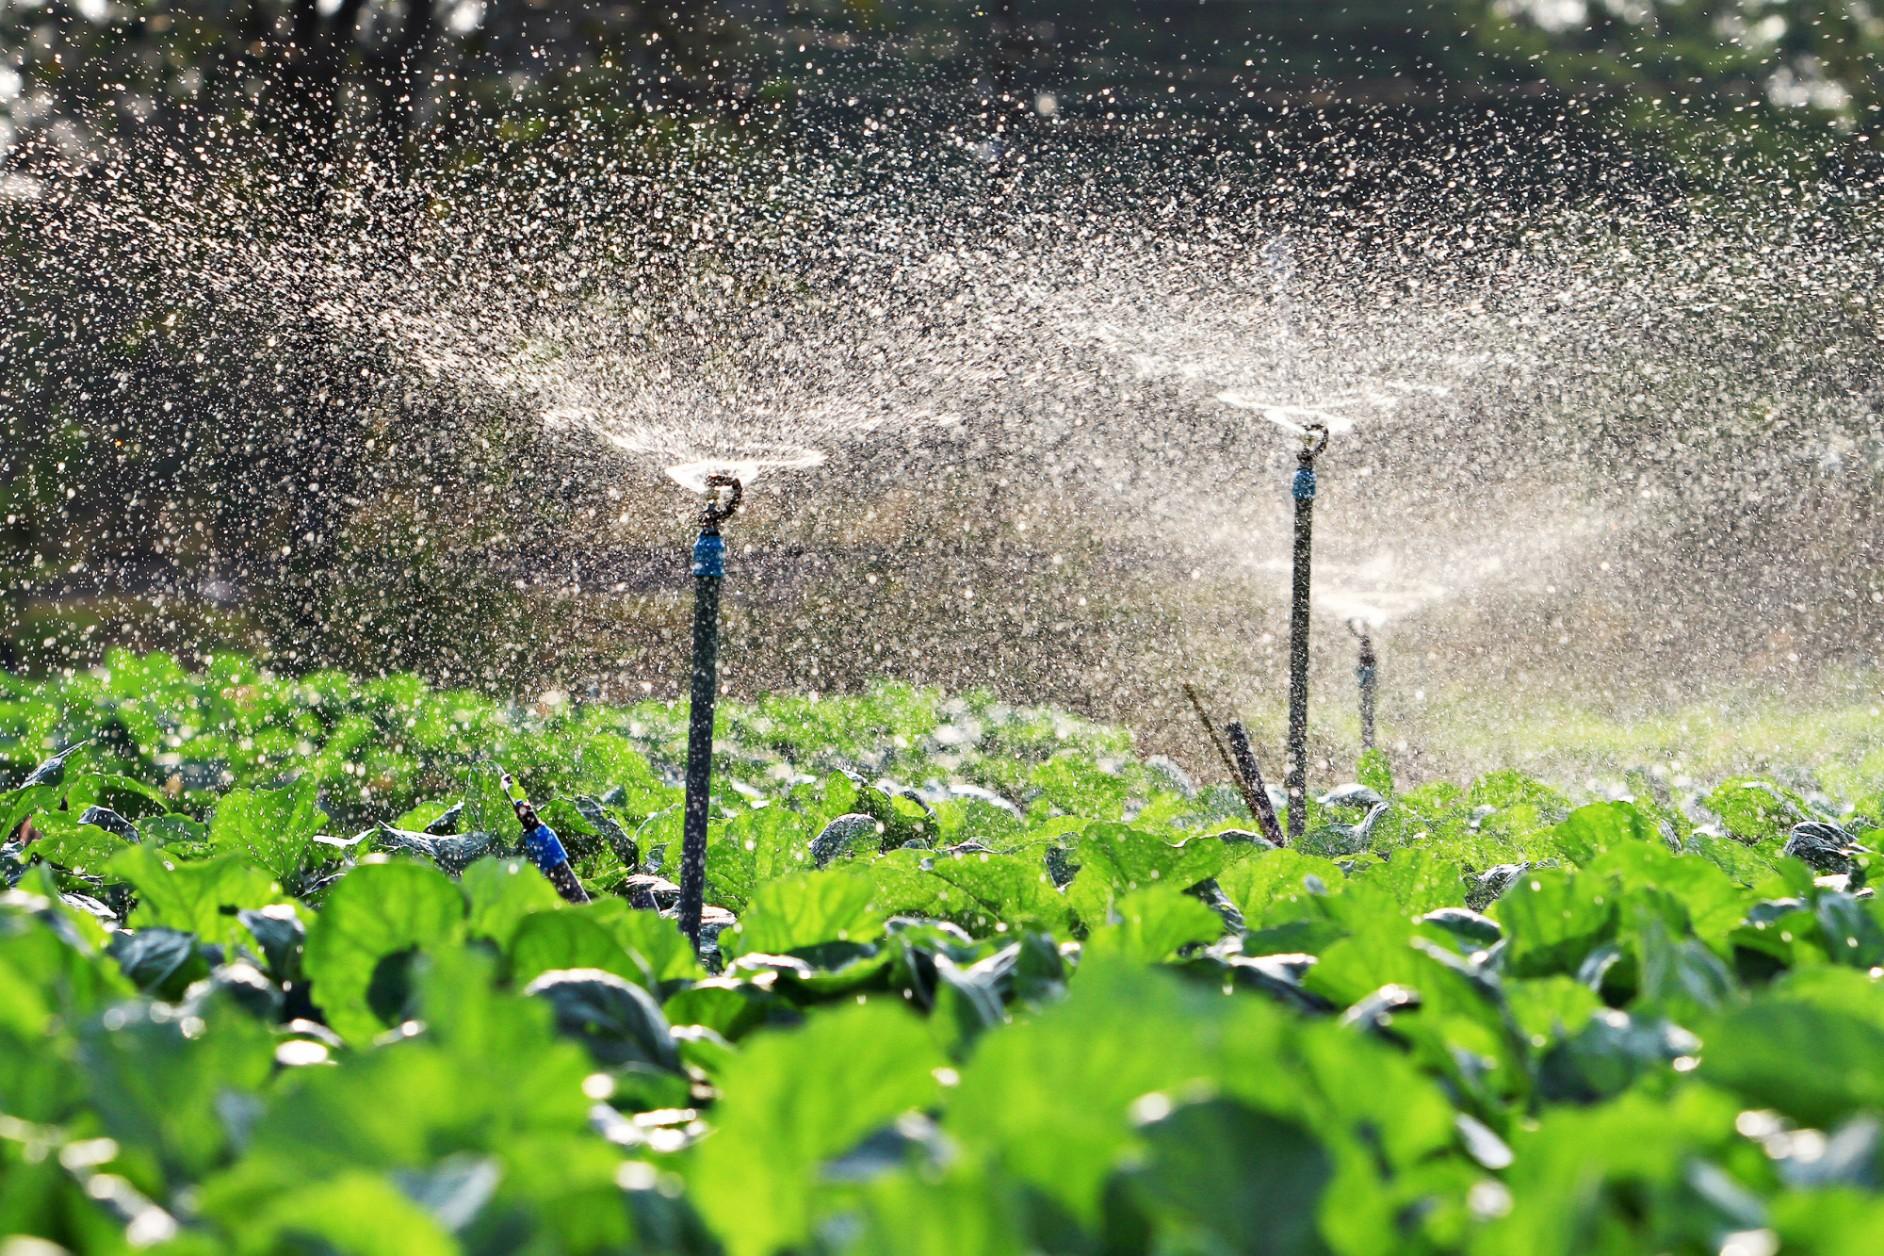
Shamba la kisasa la haidroponi, likinyunyuziwa maji kwa kutumia mfumo wa vinyunyuzio vya kisasa, mimea yenye majani mabichi inatandazwa kwa mpangilio mzuri, ina afya njema kutokana na unyevu wa kutosha .